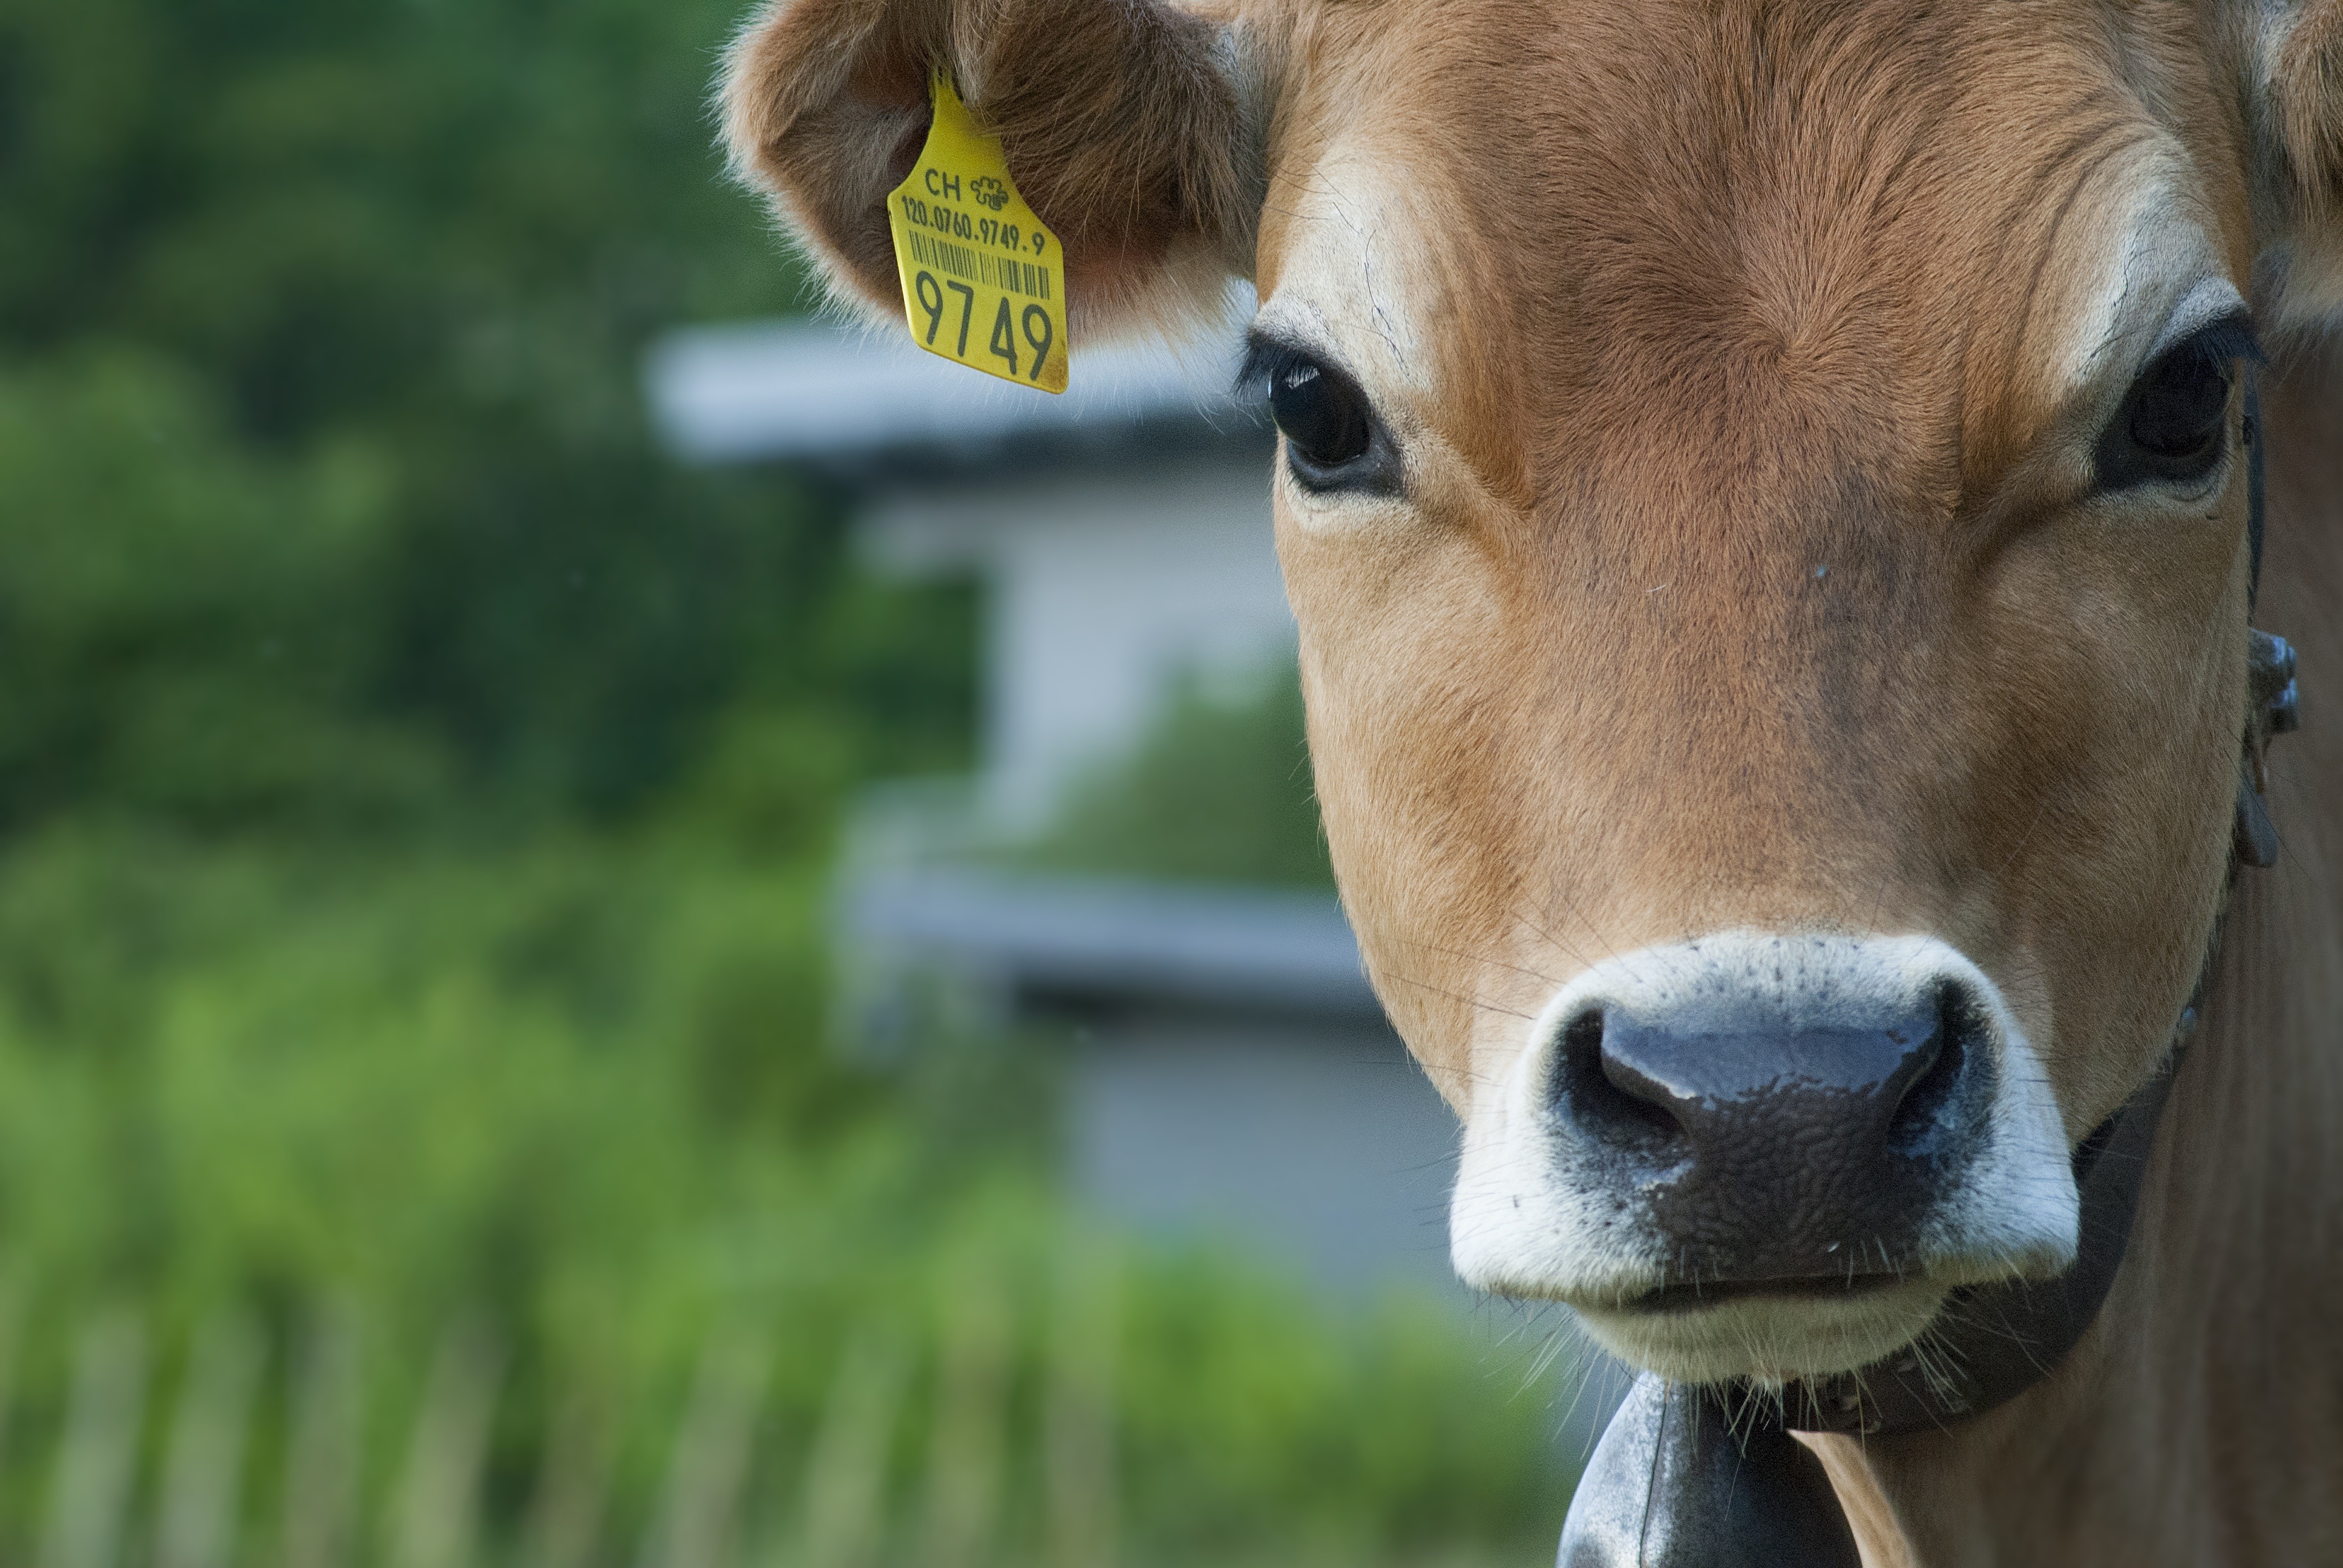
grass, farm, wildlife, cow, cattle, pasture, horse, mammal, fauna, close up, animals, head, look, vertebrate, ruminant, giraffidae, cattle like mammal, horse like mammal